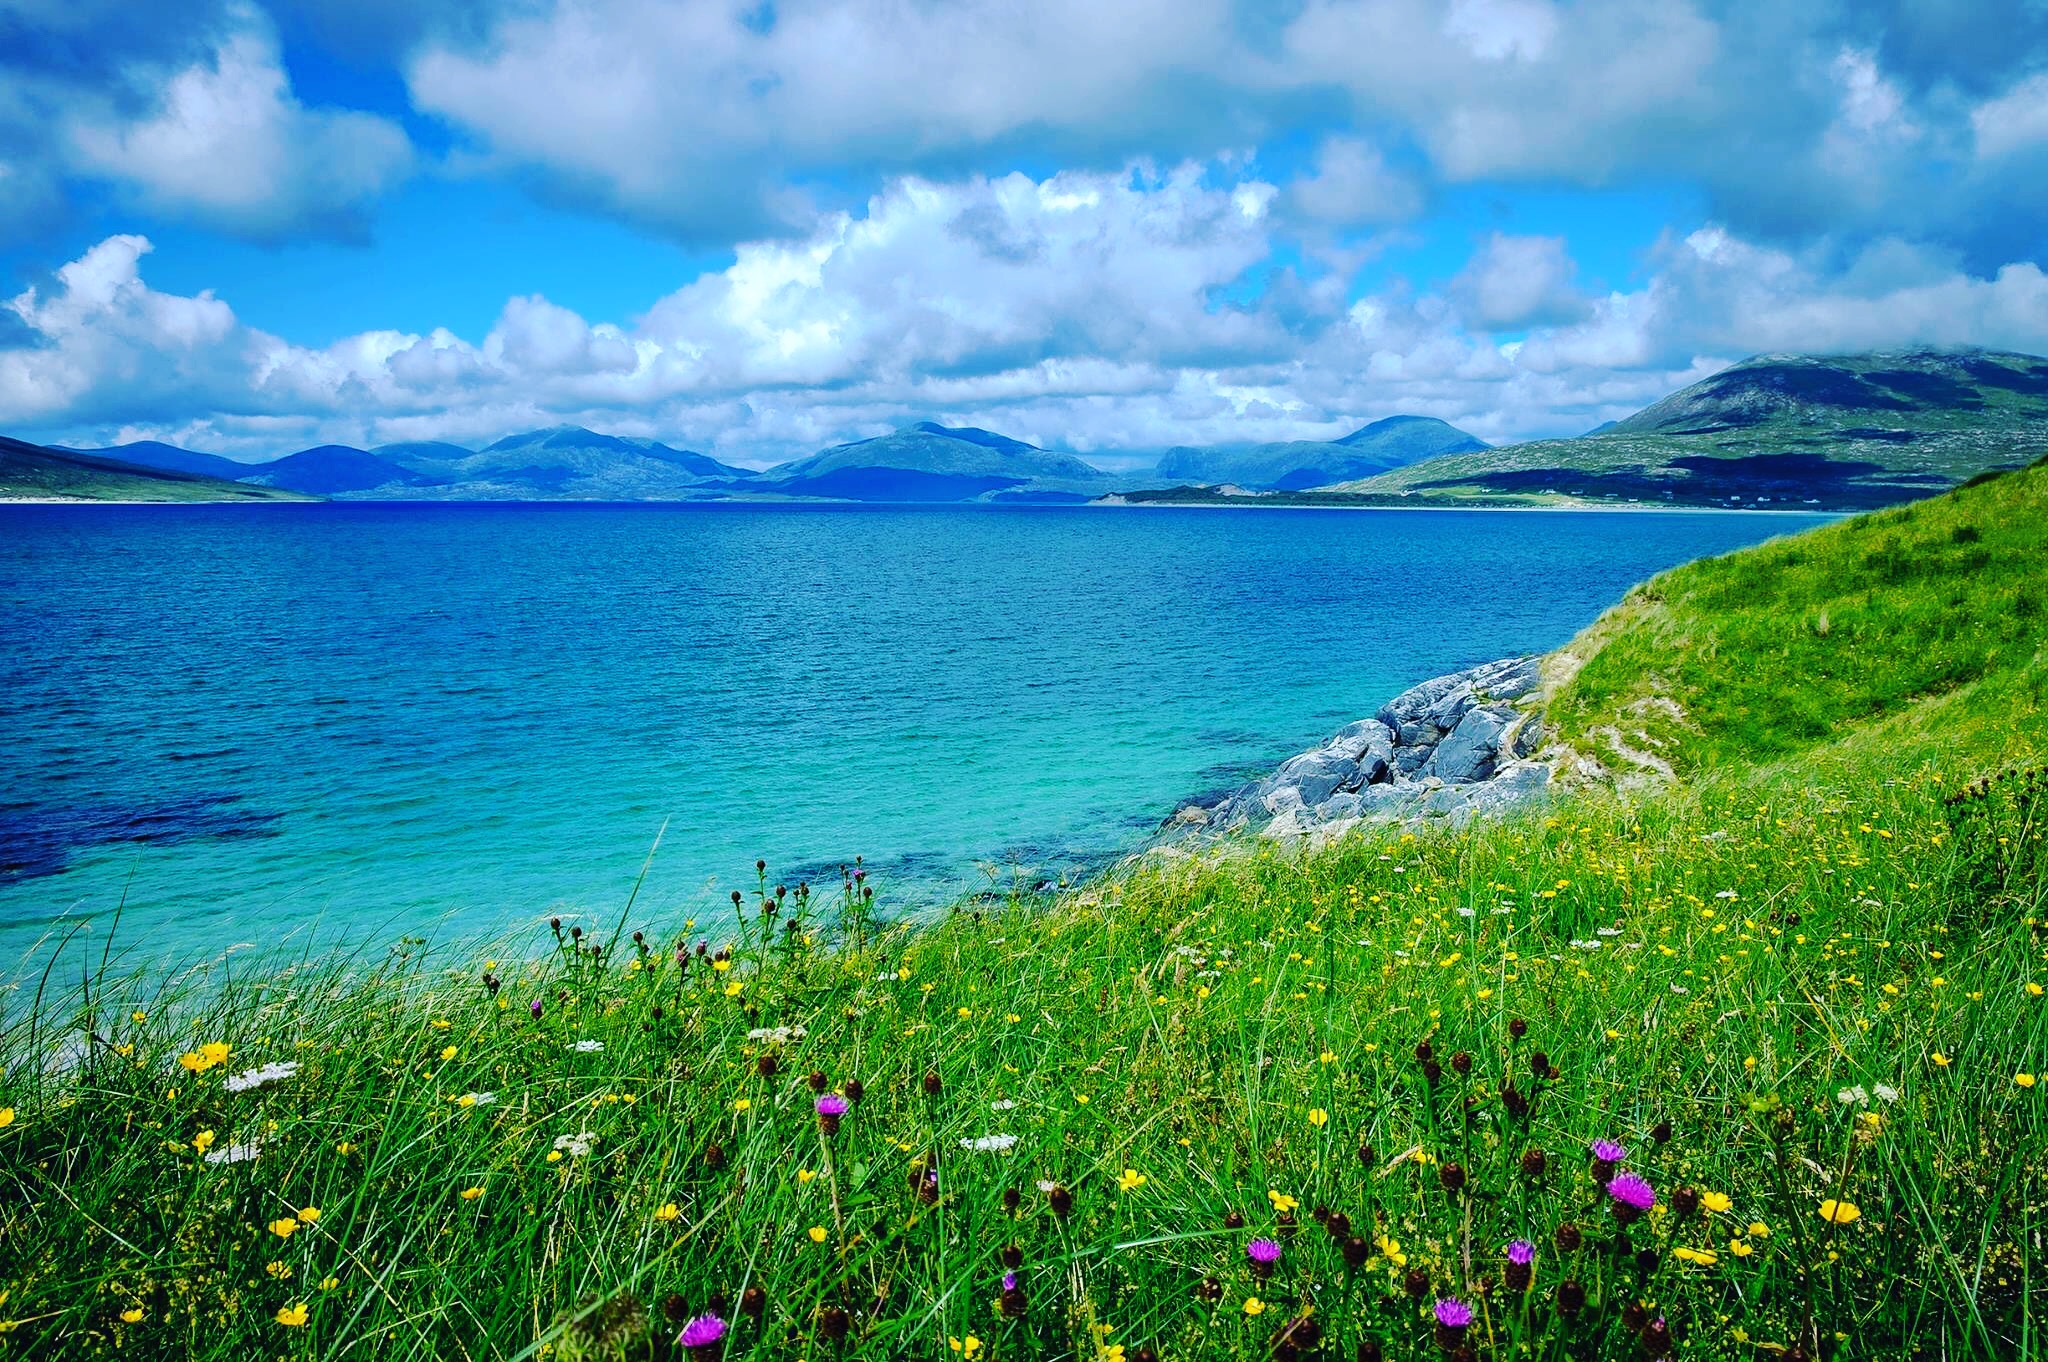
landscape, sea, coast, nature, grass, ocean, horizon, mountain, cloud, sky, meadow, sunlight, shore, lake, bay, fjord, reservoir, terrain, body of water, grassland, loch, geographical feature